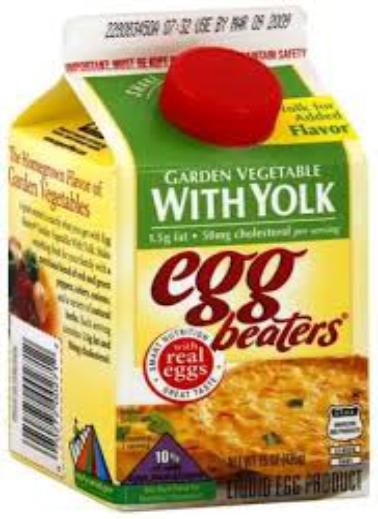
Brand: Egg Beaters
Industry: Food